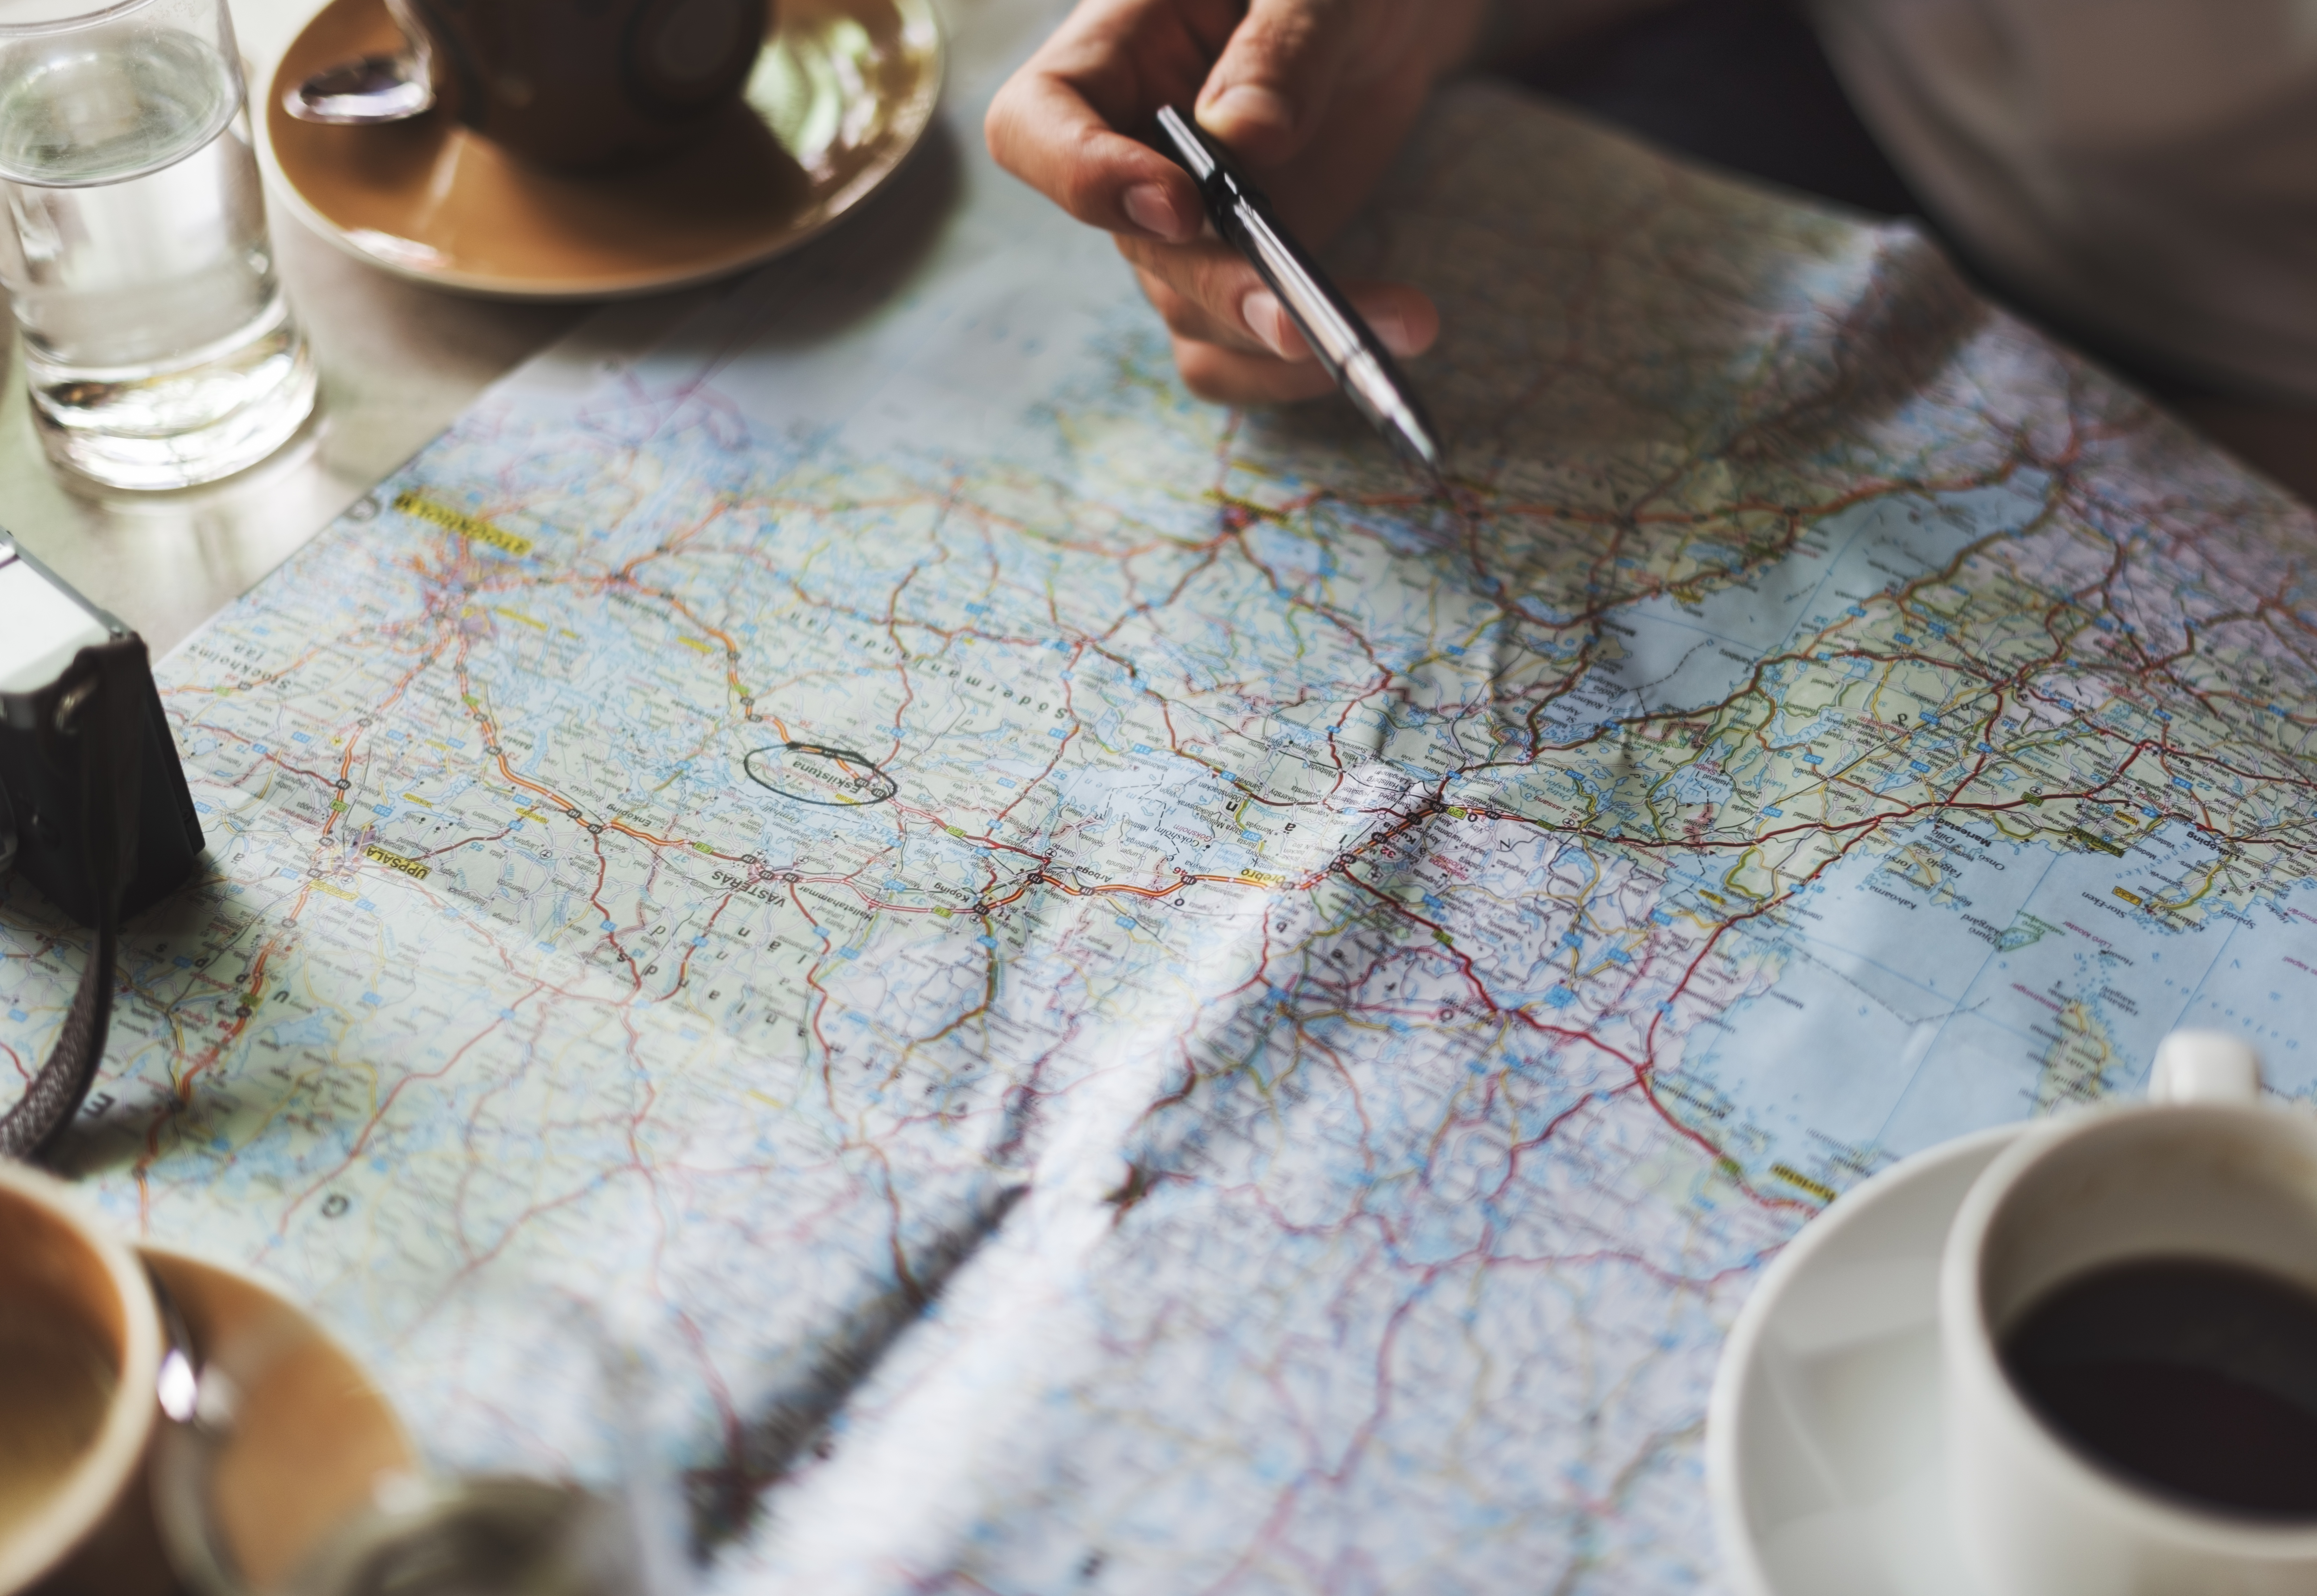
cup, hand, coffee cup, leaf, table, textile, tableware, drink, drinkware, linens, coffee, circle, nail